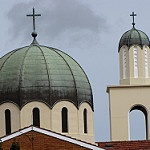
Label: buildings